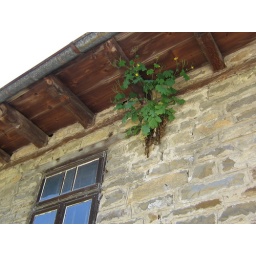
fancy this wild flower growing in the wall mortar